Doaa el-Adl

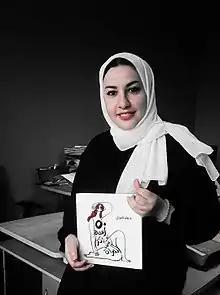
Doaa el-Adl with her book: ""50 Drawings and more about Women"" (2017)

Doaa el-Adl (born 6 February 1979 in Damietta) is an Egyptian cartoonist currently working for the "Al-Masry Al-Youm" newspaper, known for her satirical cartoons with strong political, social or religious themes. She has been cited as Egypt's most famous female cartoonist. Her work at "Al-Masry Al-Youm" has received considerable attention and created controversy. She lives and works in Cairo.